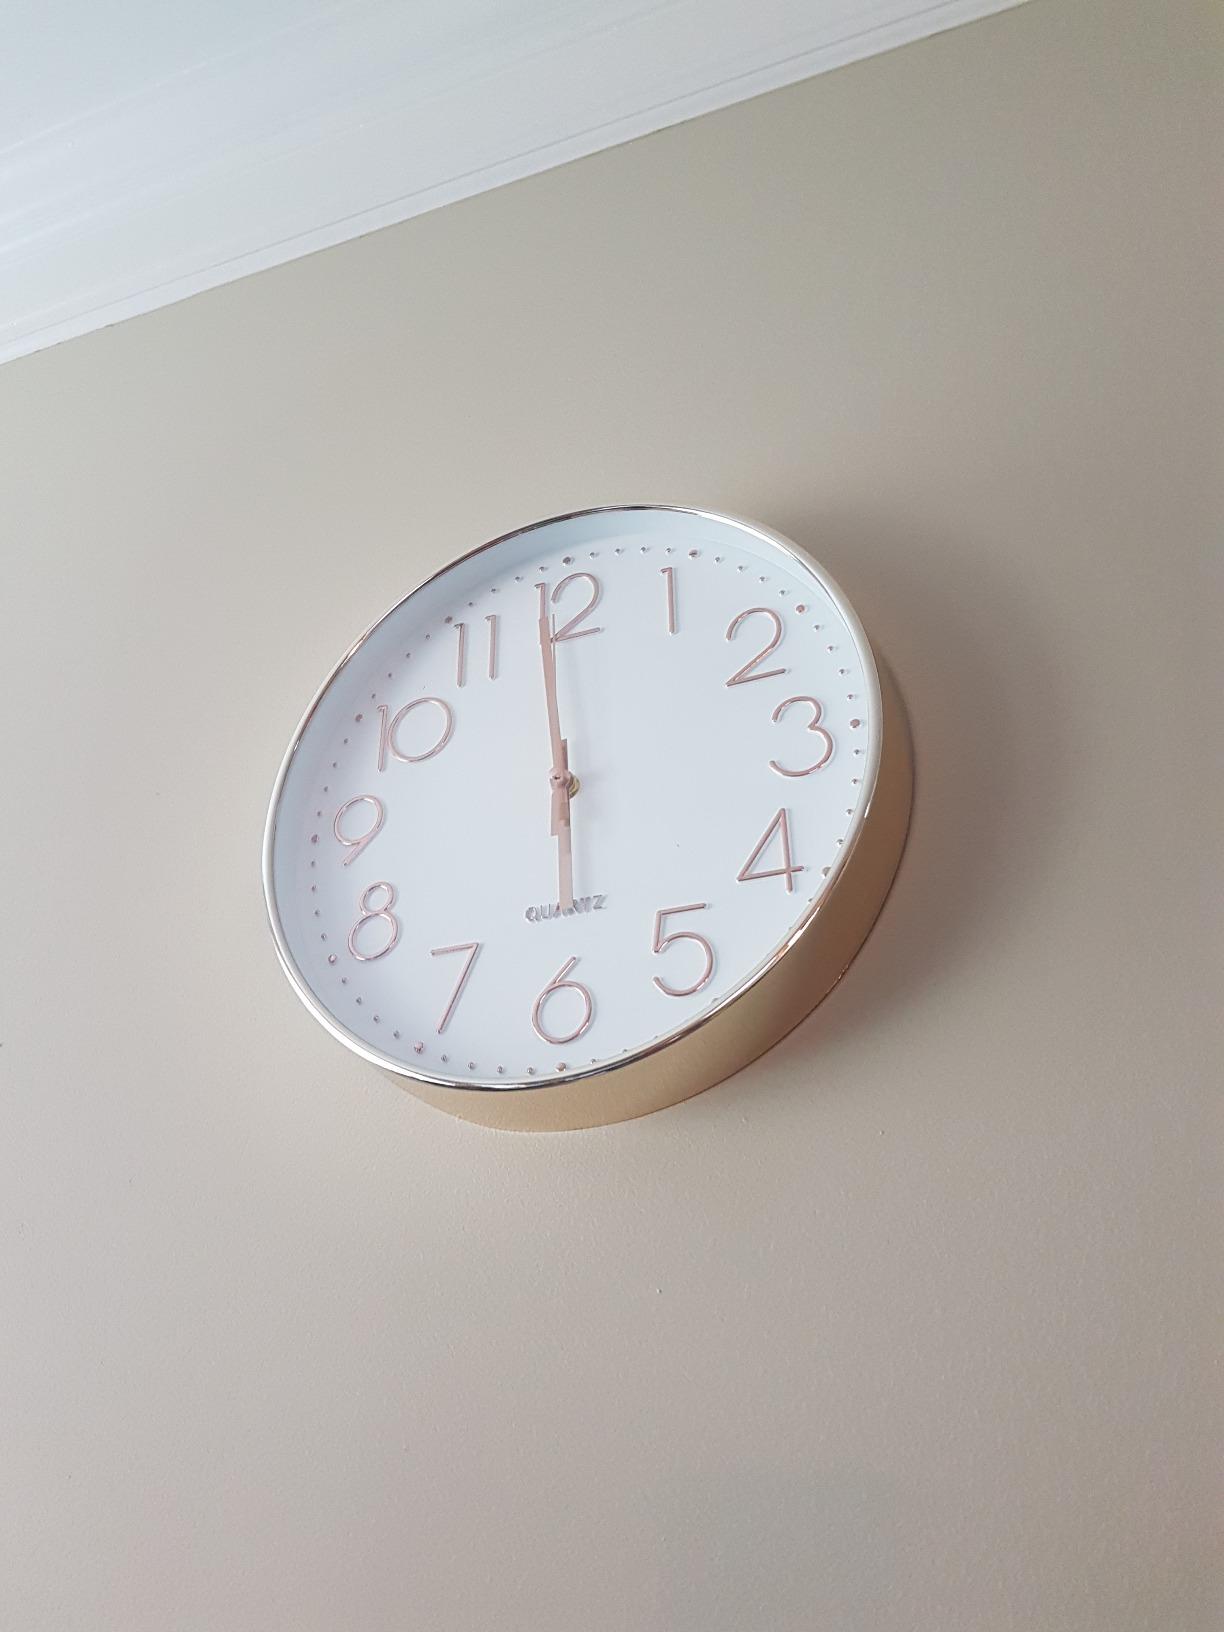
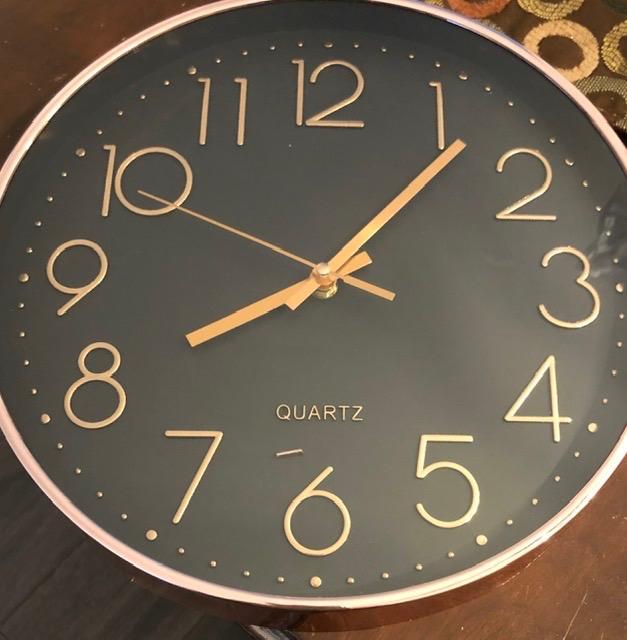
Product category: clock
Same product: no